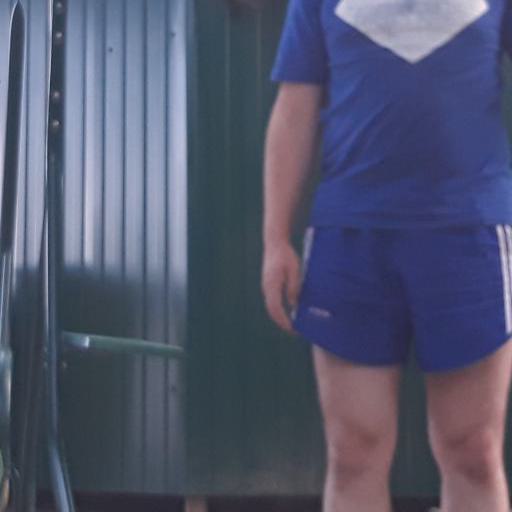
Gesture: no_gesture